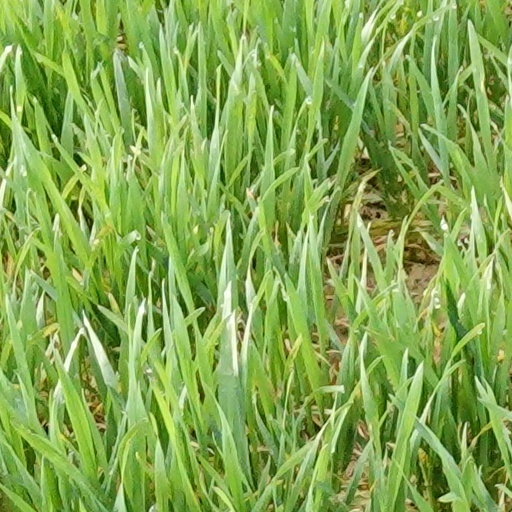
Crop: wheat